Paget Toynbee

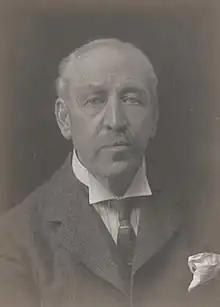
Toynbee photographed by Walter Stoneman in 1921

Paget Jackson Toynbee, FBA (20 January 1855 – 13 May 1932) was a British Dante scholar. Robert Hollander has described Toynbee as 'the most influential Dantean scholar of his time'.